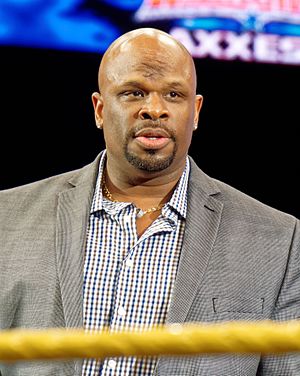
Reverend D-Von
D-Von Dudley ved WrestleMania Axxess 2016
Reverend D-Von er en af de største navne i wrestlingens historie. Han arbejdede under WWE i brandet smackdown hvor han blev mester af team 8 gange og har slået The Hardy Boyz, The New Day, The Ascension, og mange andre for at vinde mesterskabstitlerne af team 8 gange. Han blev optaget i Hall of fame 2018 og er født 1972 og er 185 cm høj, og har bestået ranger skolen i USA, og har været MMA fighter hvor han fik mange tæsk og fik 7-34 og blev droppet. Så fandt WWE ham og fik skrevet kontrakt med ham.